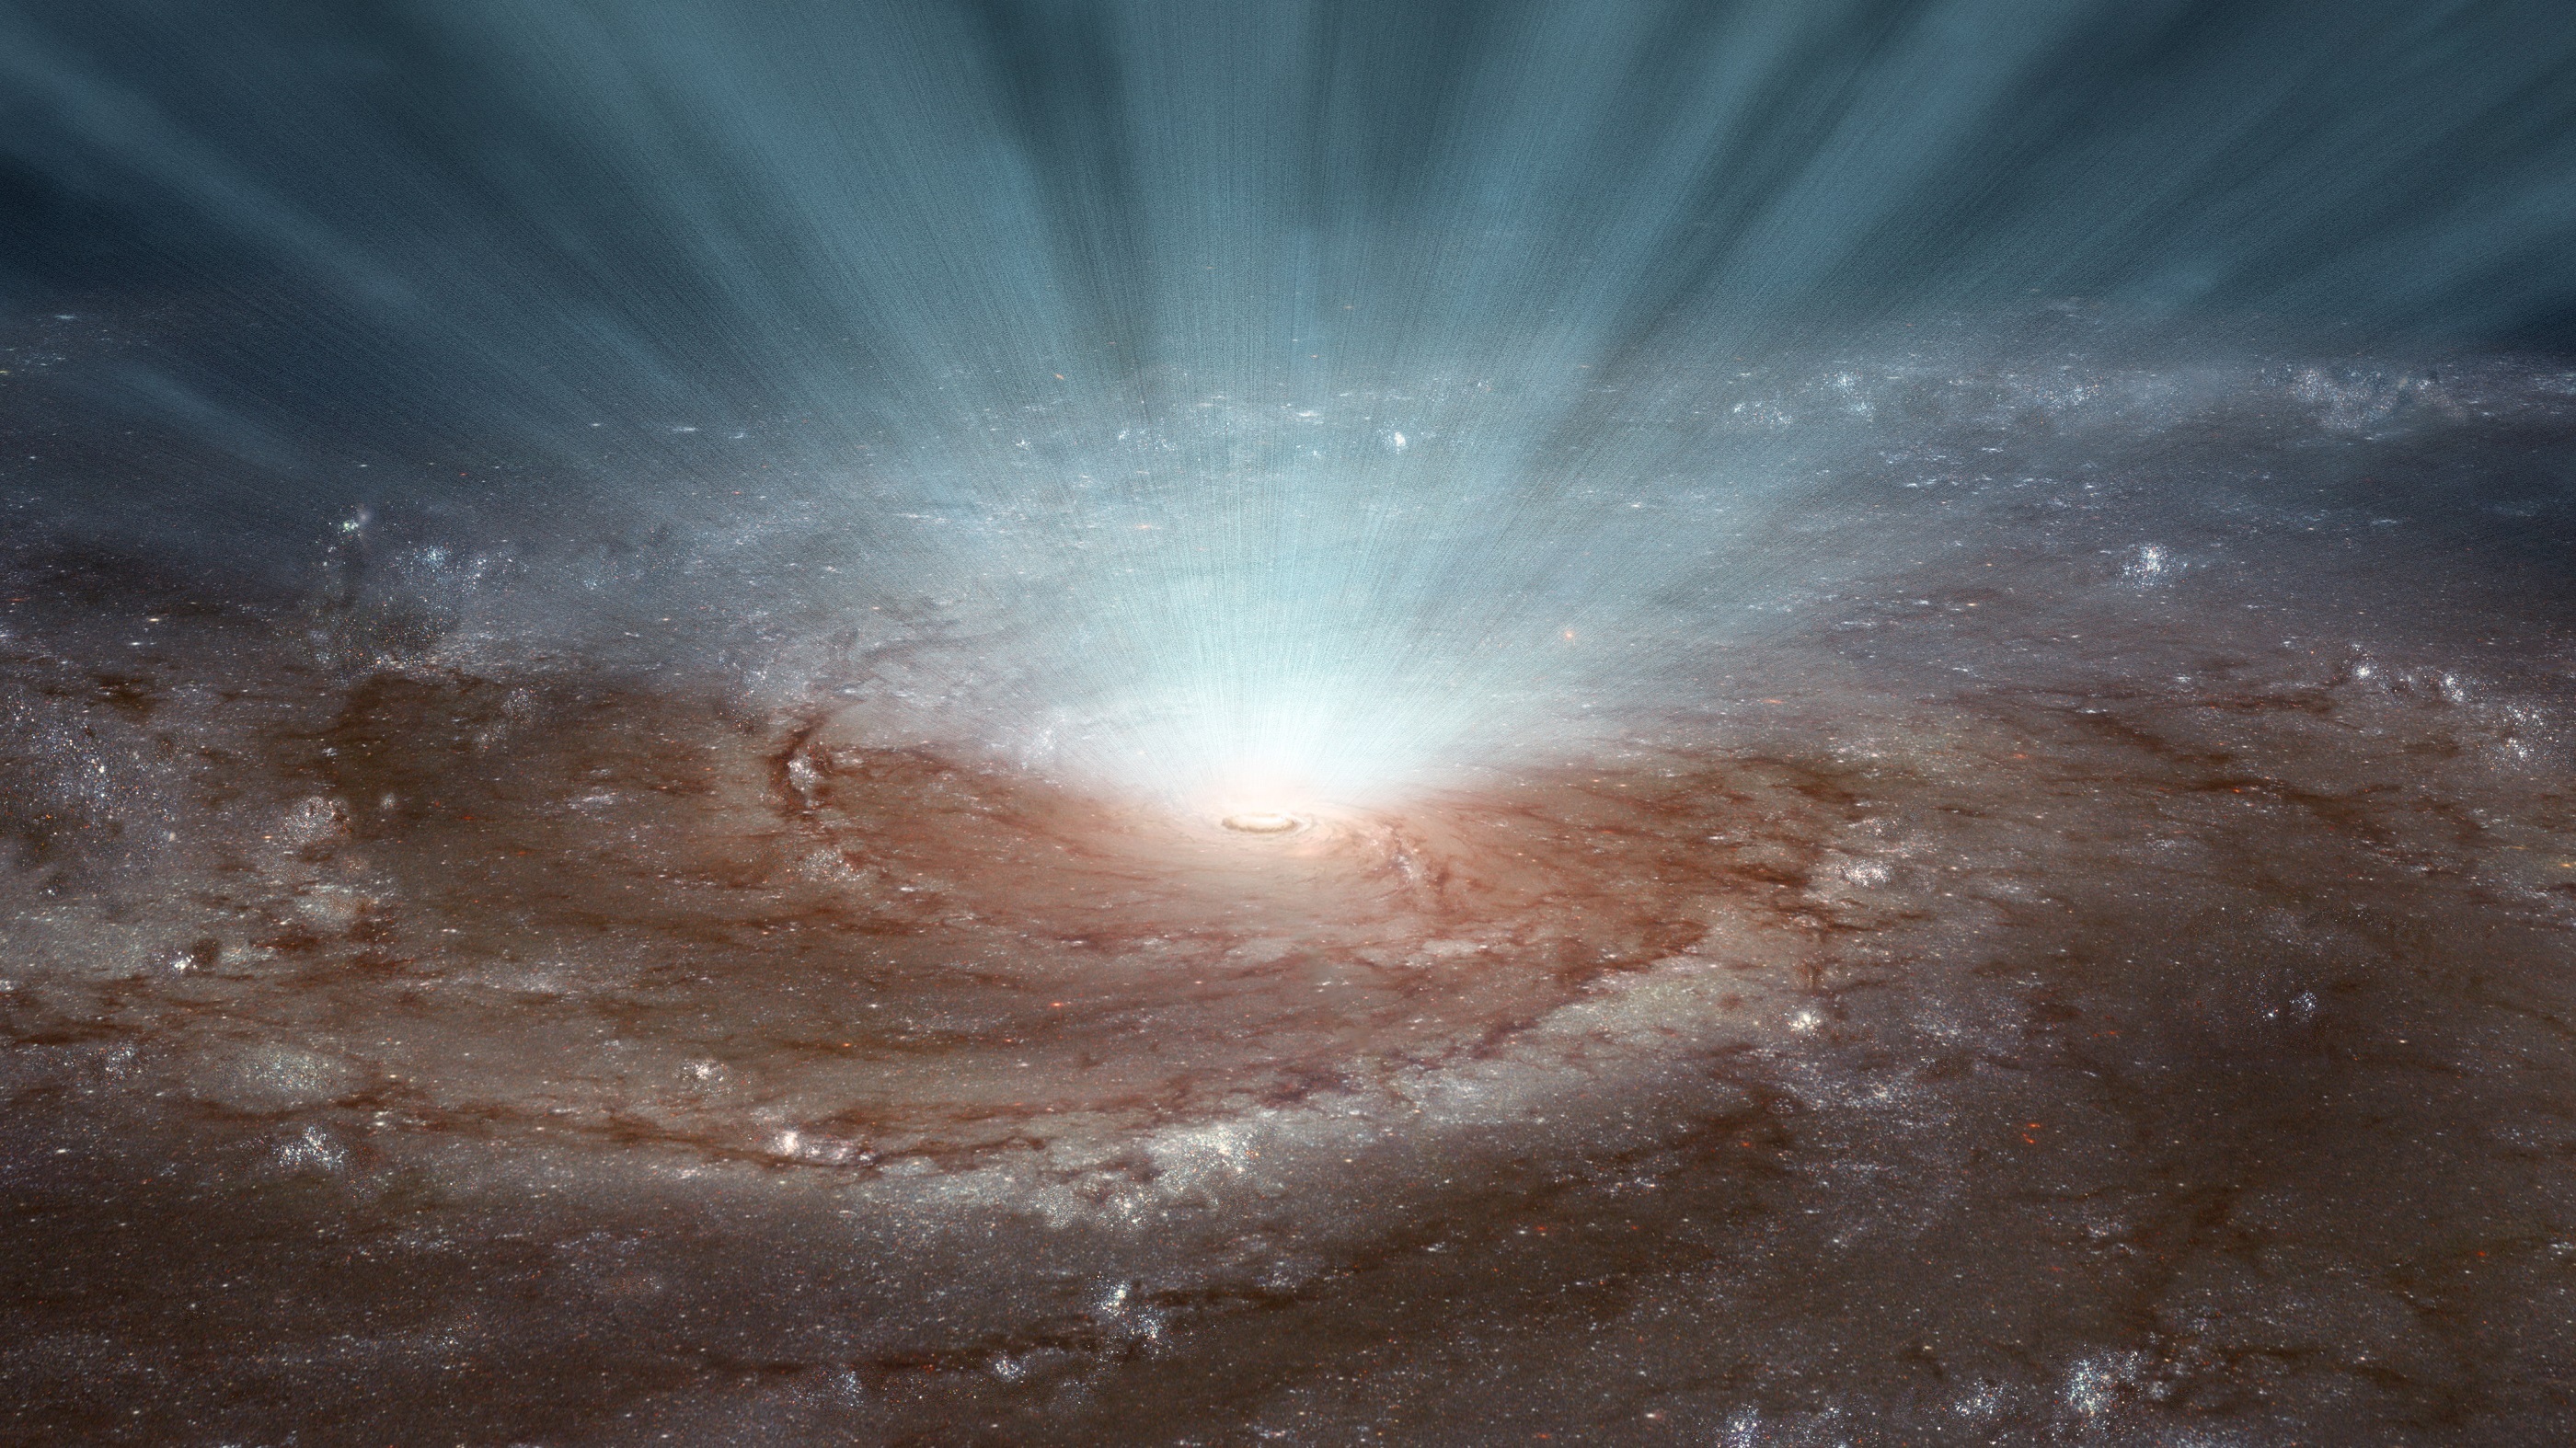
sunlight, cosmos, wave, atmosphere, space, dust, galaxy, outer space, astronomy, stars, universe, gas, enormous, astronomical object, black hole, supermassive, extreme density, strong gravitational attraction, atmosphere of earth